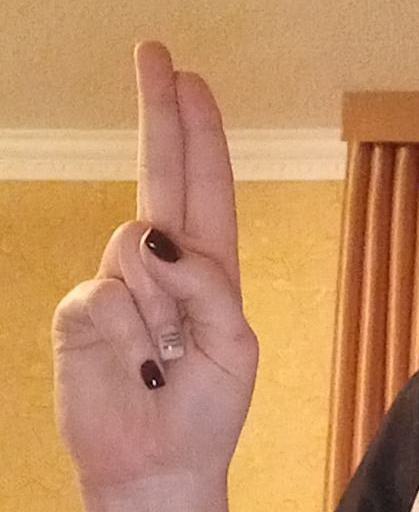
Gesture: two_up